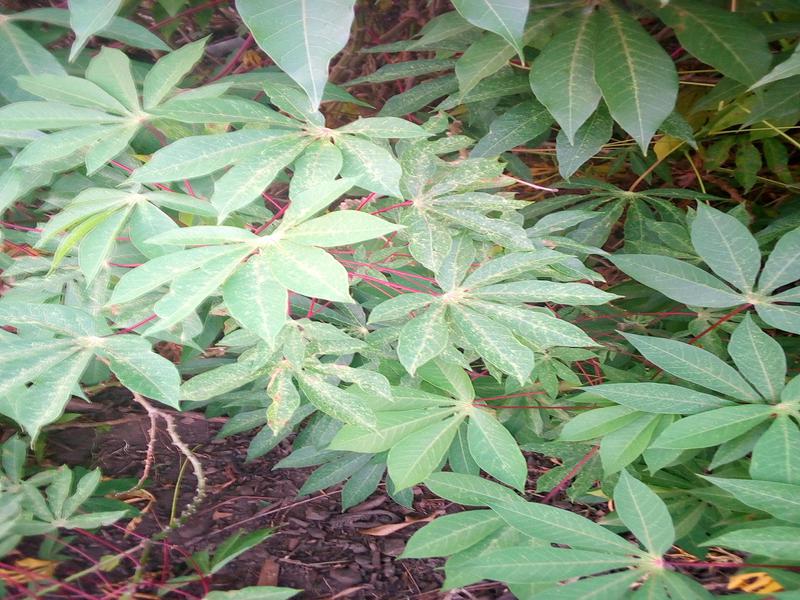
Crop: cassava
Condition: green_mottle